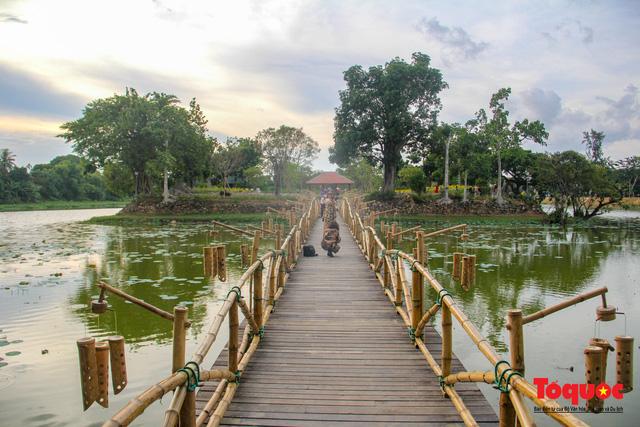
ở trên cây cầu có một chiếc xe máy đang di chuyển